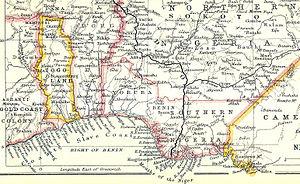
On appelait autrefois côte des Esclaves les régions côtières des actuels Bénin et Togo, ainsi qu’une portion du Nigeria riverain, dans lesquelles on pouvait trouver les ports négriers parmi les plus actifs de l’époque de l’esclavage.